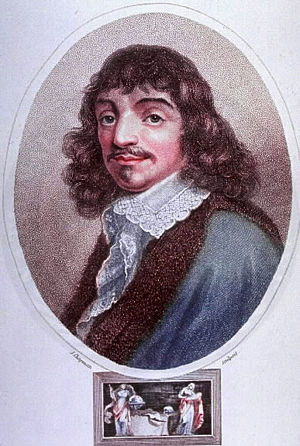
Cogito ergo sum
"""Cogito ergo sum"" tilskrives filosoffen René Descartes (1596-1650)."
Der er få eller ingen kildehenvisninger i denne artikel. Du kan hjælpe ved at angive kilder til de påstande som fremføres i artiklen.